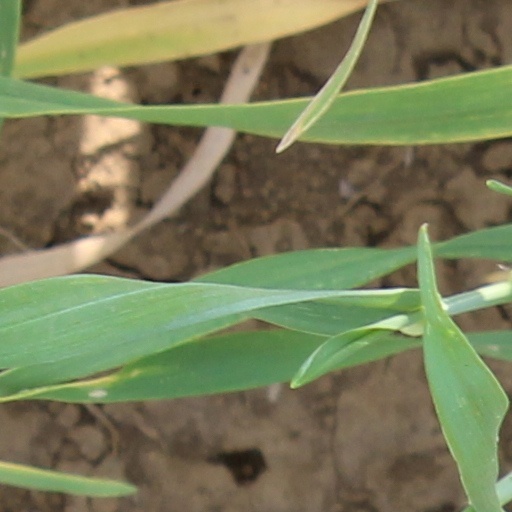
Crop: wheat